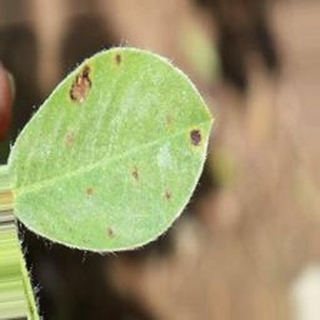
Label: groundnut_early_leaf_spot